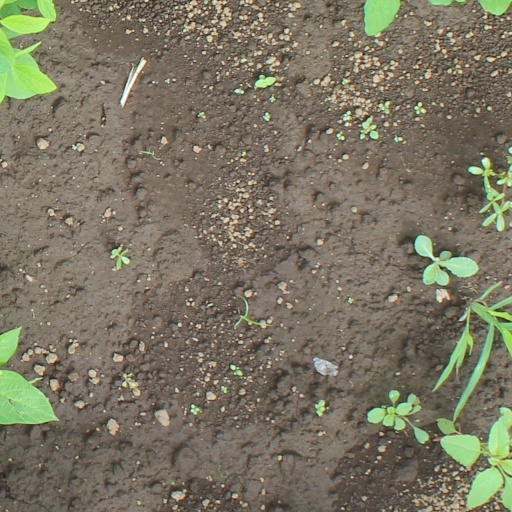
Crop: soybean